Bewitching Kisses

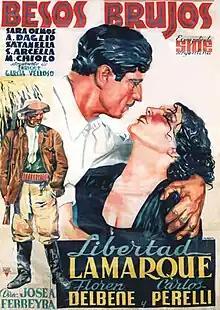
Theatrical release poster

Bewitching Kisses is a 1937 Argentine romantic drama film musical of the Golden Age of Argentine cinema directed and written by José A. Ferreyra, based on a story by Enrique García Velloso. Starring Libertad Lamarque and Floren Delbene.